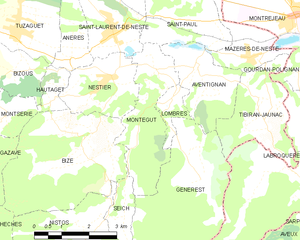
Carte des communes françaises
Montégut est une commune française située dans le département des Hautes-Pyrénées, en région Occitanie.